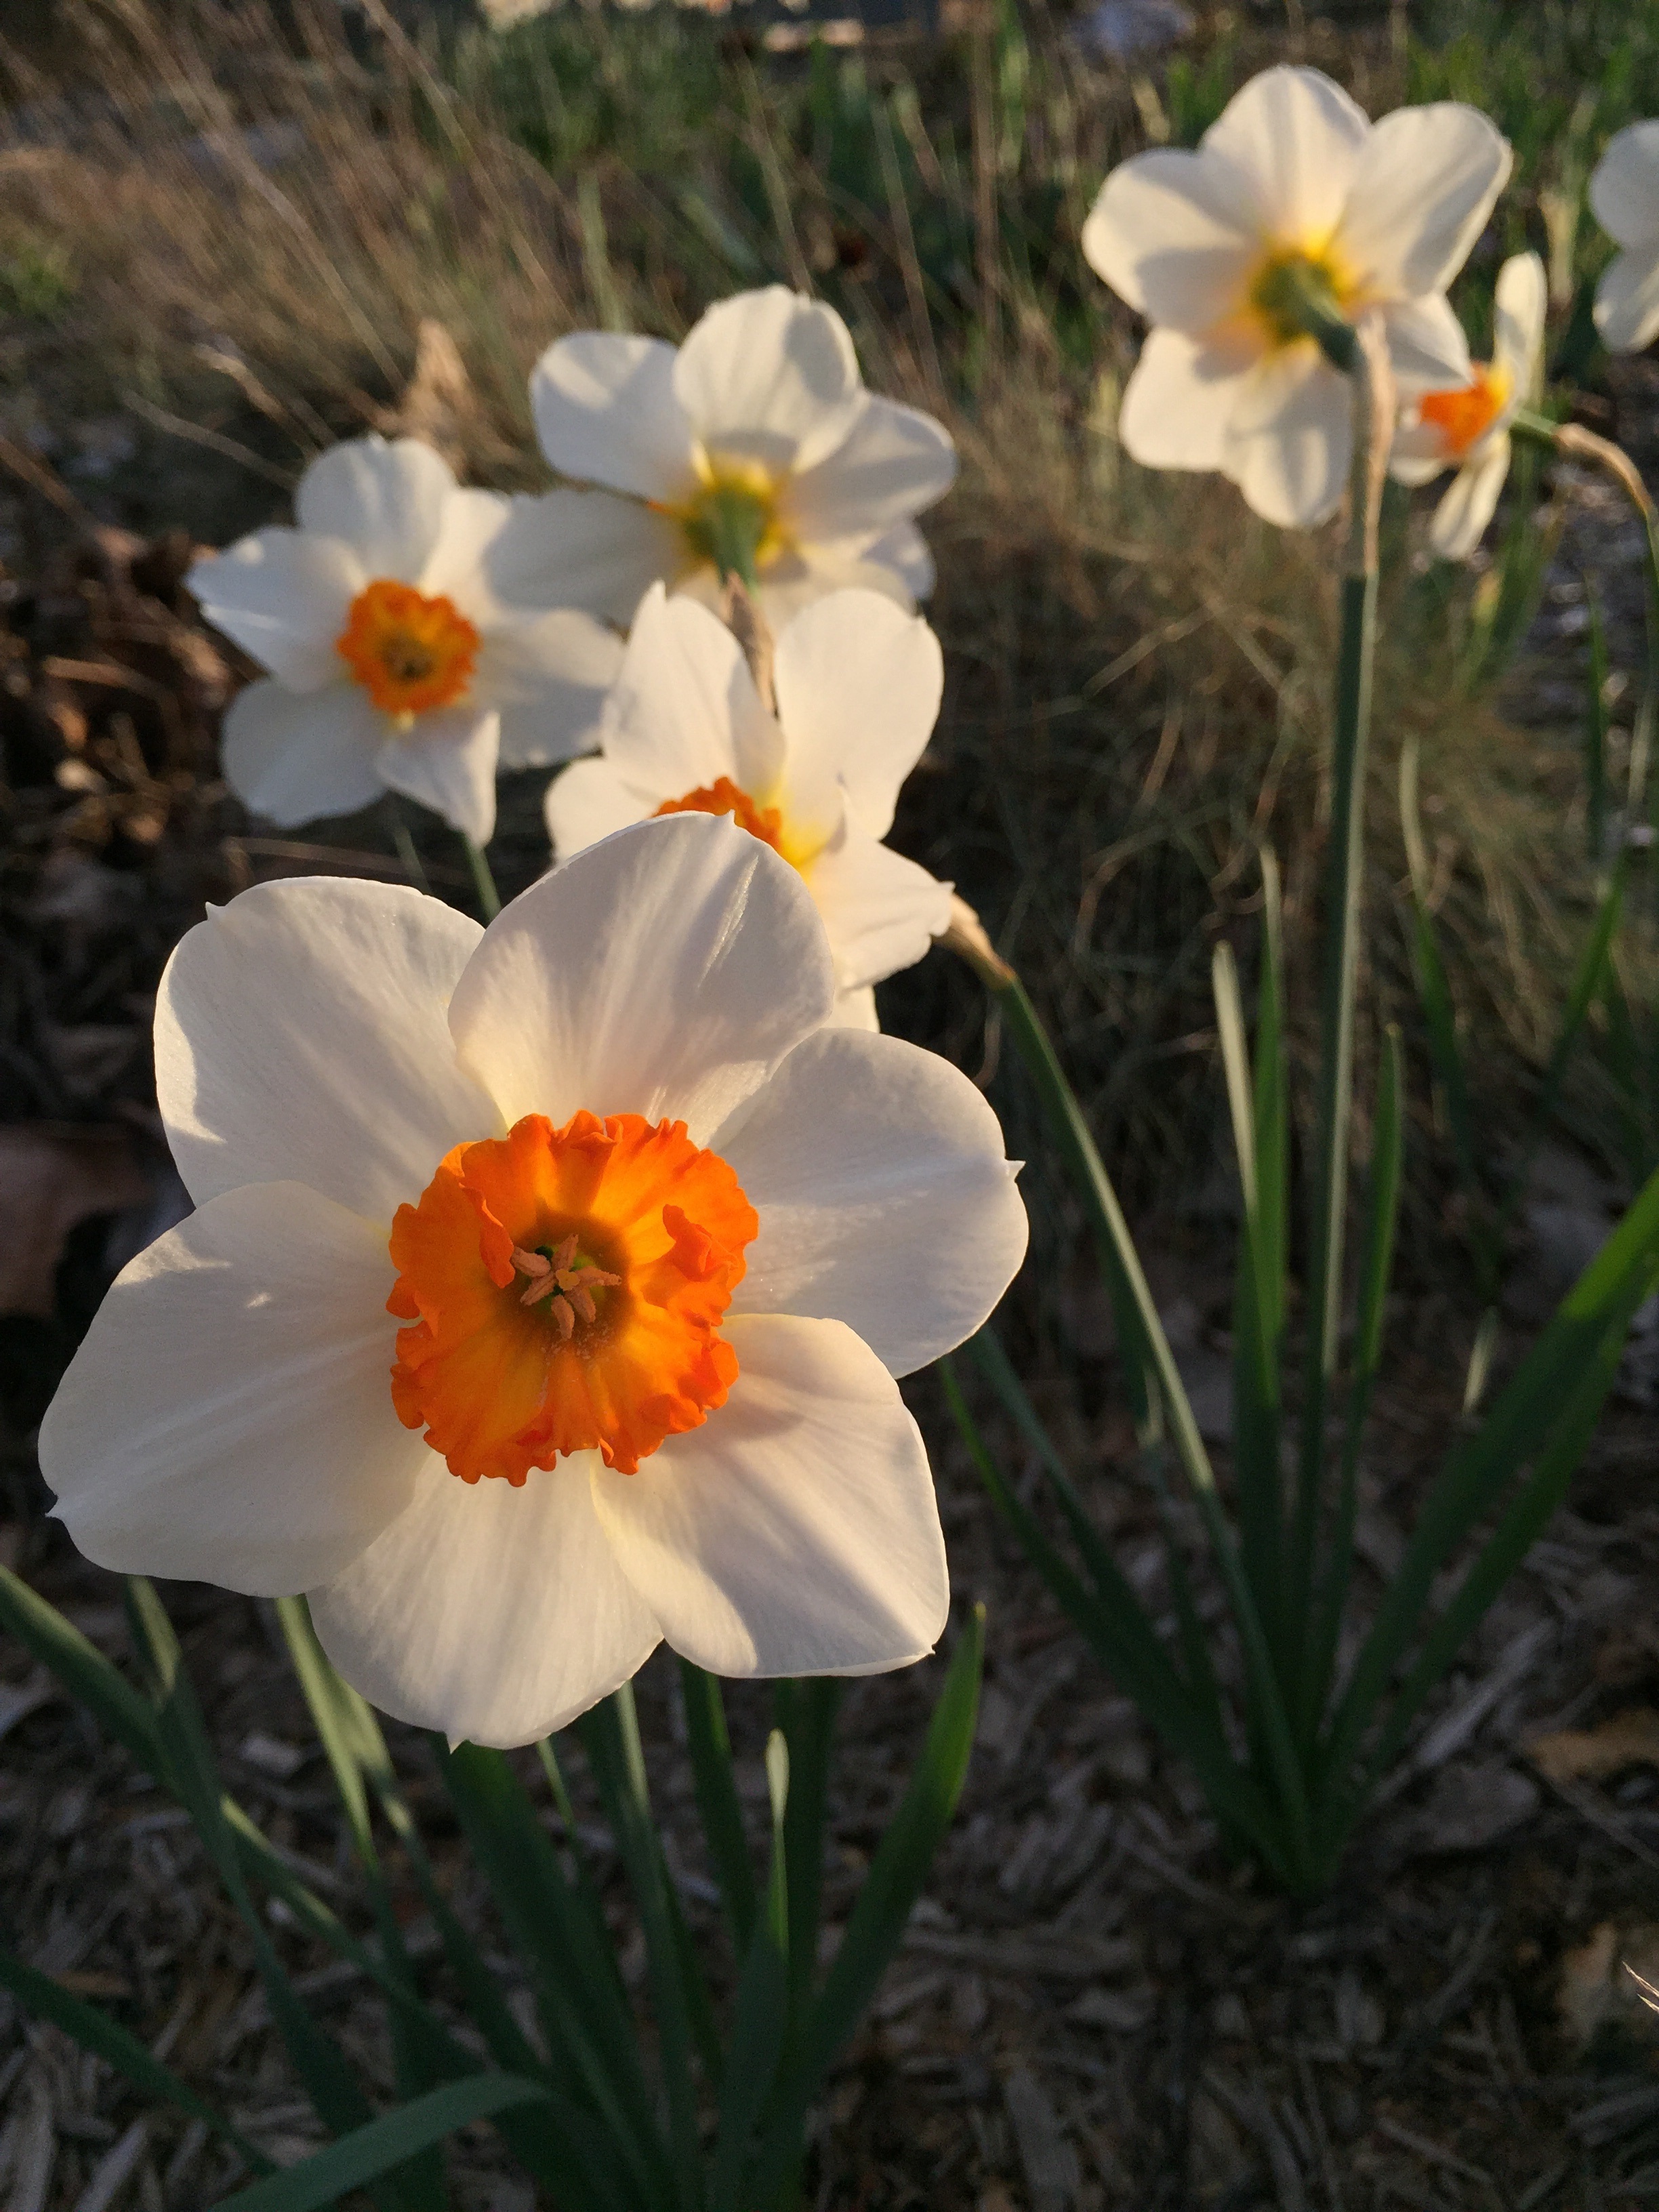
flower, plant, flora, narcissus, botany, land plant, flowering plant, crocus, wildflower